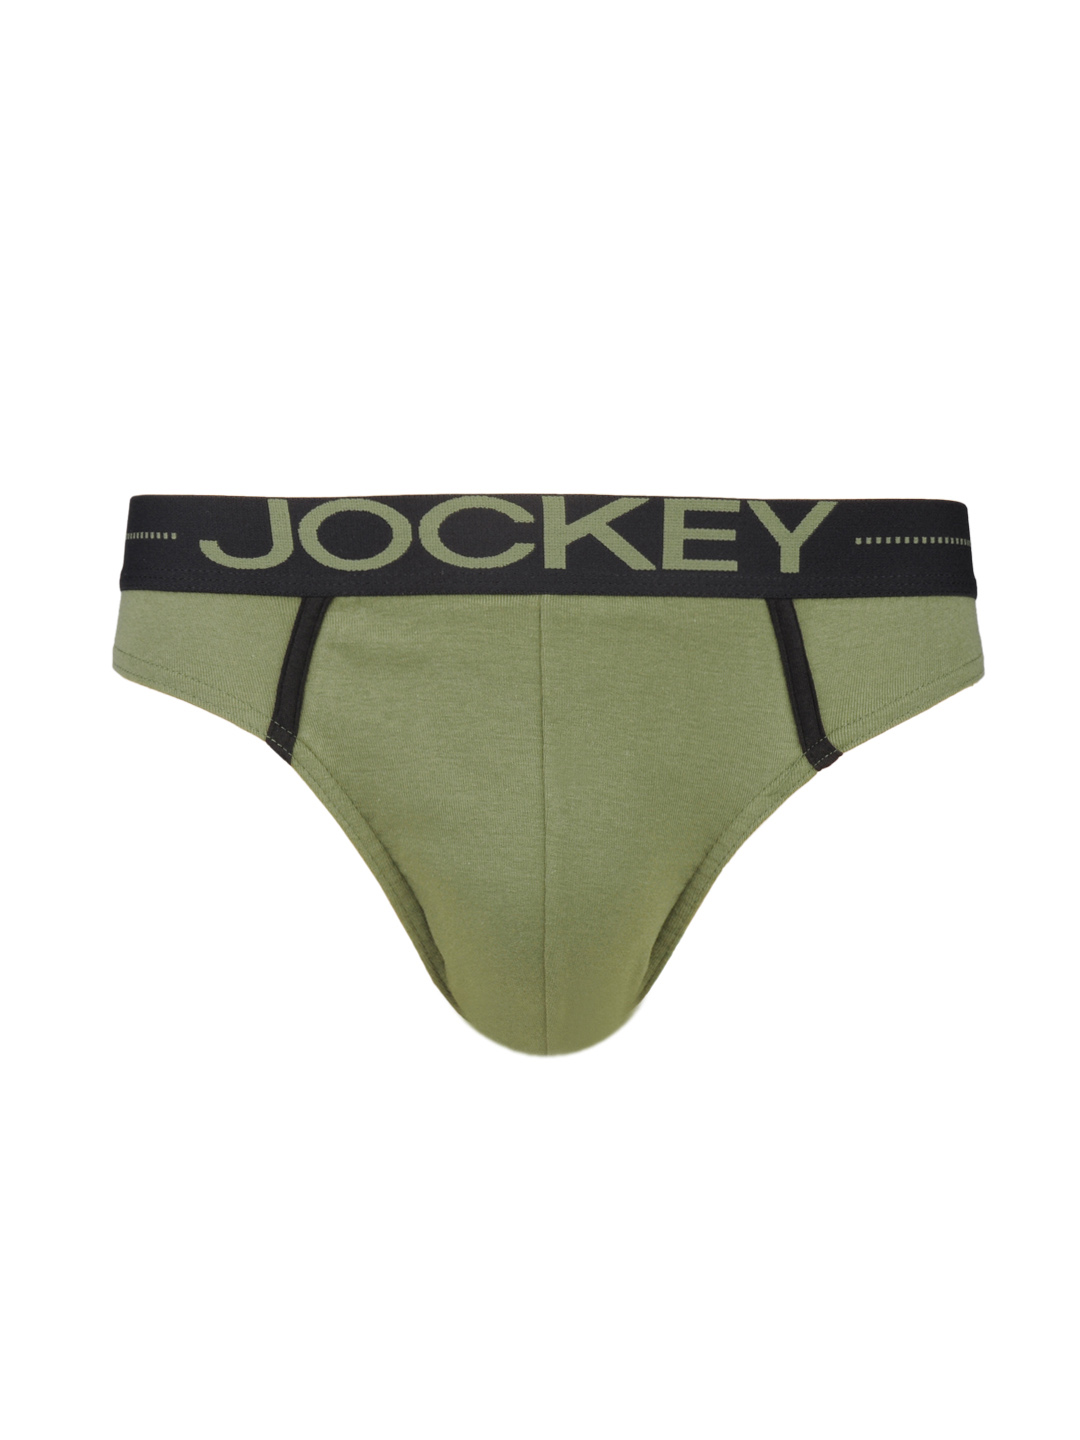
Jockey COMFORT PLUS Men Olive Brief 8044
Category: Apparel / Innerwear / Briefs
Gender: Men
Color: Olive
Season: Summer 2016
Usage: Casual